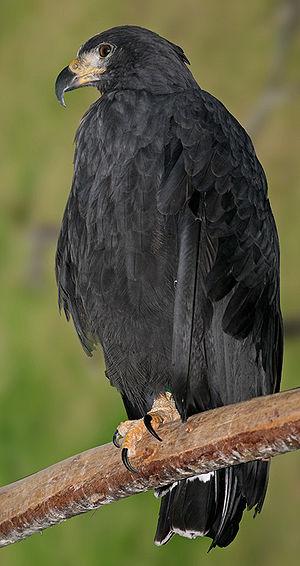
La province de Salta est une province de l'Argentine, située à l'extrême nord-ouest du pays. Elle est limitée au nord par la province de Jujuy et par la Bolivie, à l'est par le Paraguay, Formosa et la province du Chaco, au sud par les provinces de Santiago del Estero, de Tucumán et de Catamarca, enfin à l'ouest par le Chili.
La province de Jujuy est une province argentine, située dans le nord-ouest du pays, limitée à l'est et au sud par la province de Salta, à l'ouest par le Chili et au nord par la Bolivie. Sa capitale est San Salvador de Jujuy.
La Buse solitaire est une espèce d'oiseaux de la famille des Accipitridae.